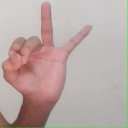
अक्षर: ण